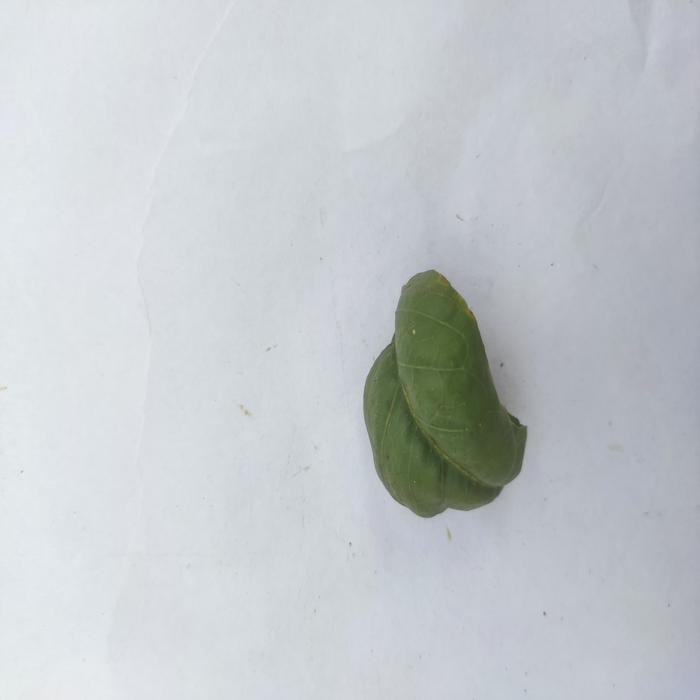
Crop: Aegle Marmelos
Leaf condition: Leaf_Curl